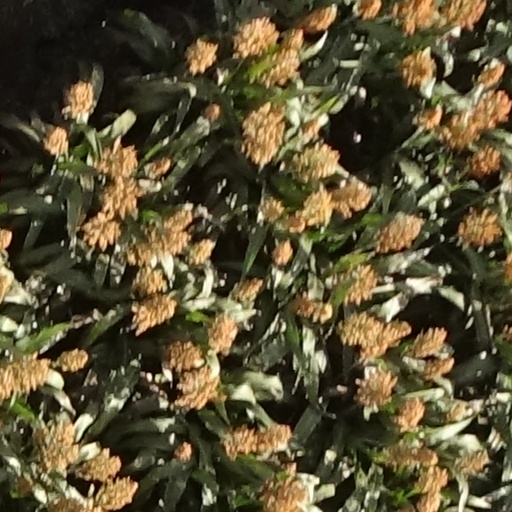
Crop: sorghum